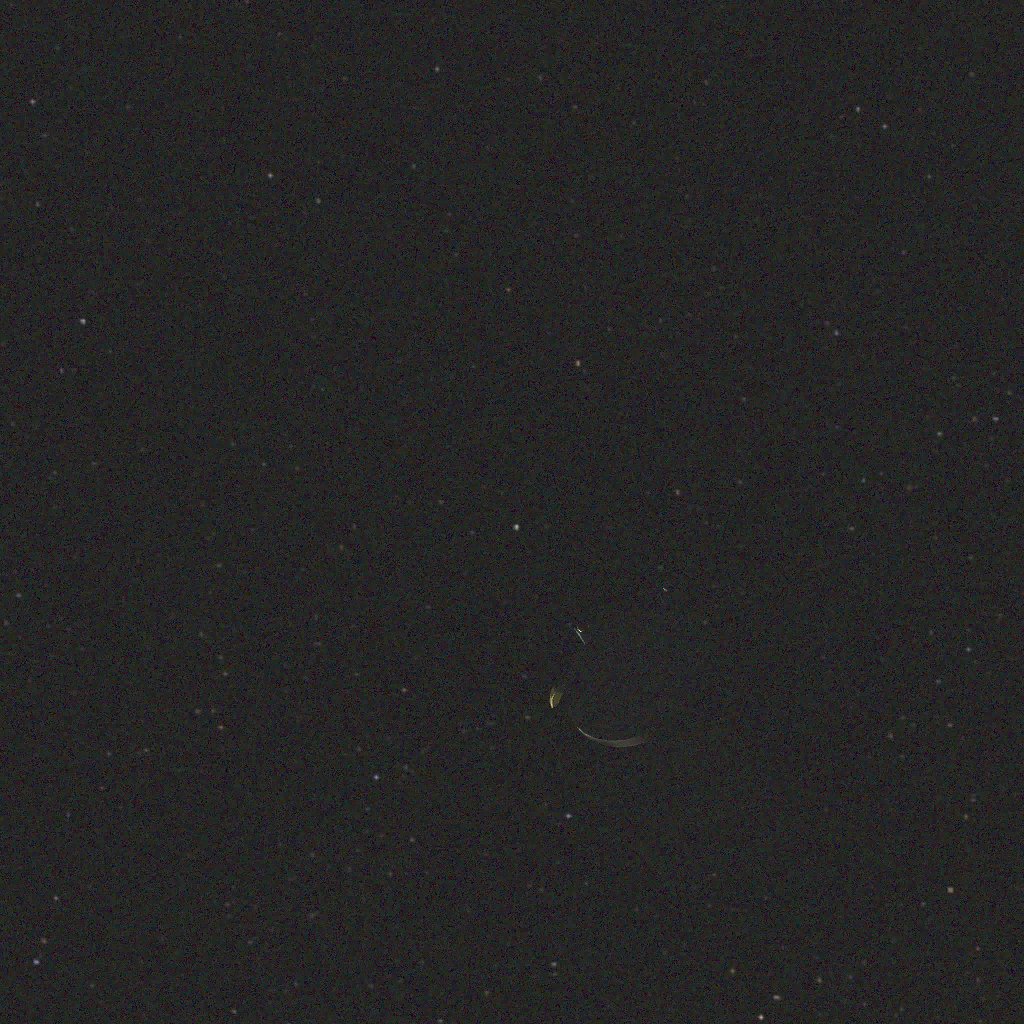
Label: cheops